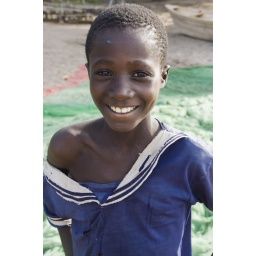
Young boy smiling by the nets on the beach at a fishing village in Chizimulo Island, Malawi